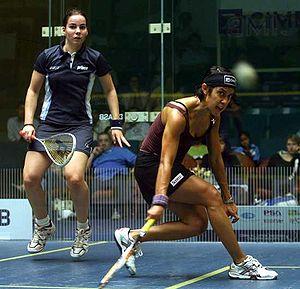
Le squash est un sport de raquette qui se joue sur un terrain de jeu entièrement entouré de murs ou éventuellement de paroi entièrement vitrée pour permettre la présence de spectateurs lors des tournois internationaux. Il consiste à frapper une petite balle noire en caoutchouc, de telle sorte que son adversaire ne puisse pas la reprendre. À durées égales, le squash est l'un des sport les plus dépensiers en calories. L'autre particularité de ce sport est que les deux joueurs partagent et défendent alternativement la même surface de jeu. Cette spécificité met parfois les deux joueurs en interférence, on dit qu'il y a alors une situation de let.